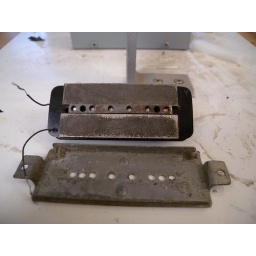
Retainer bar and sand cast 2-1/2&amp;quot; magnets in place.